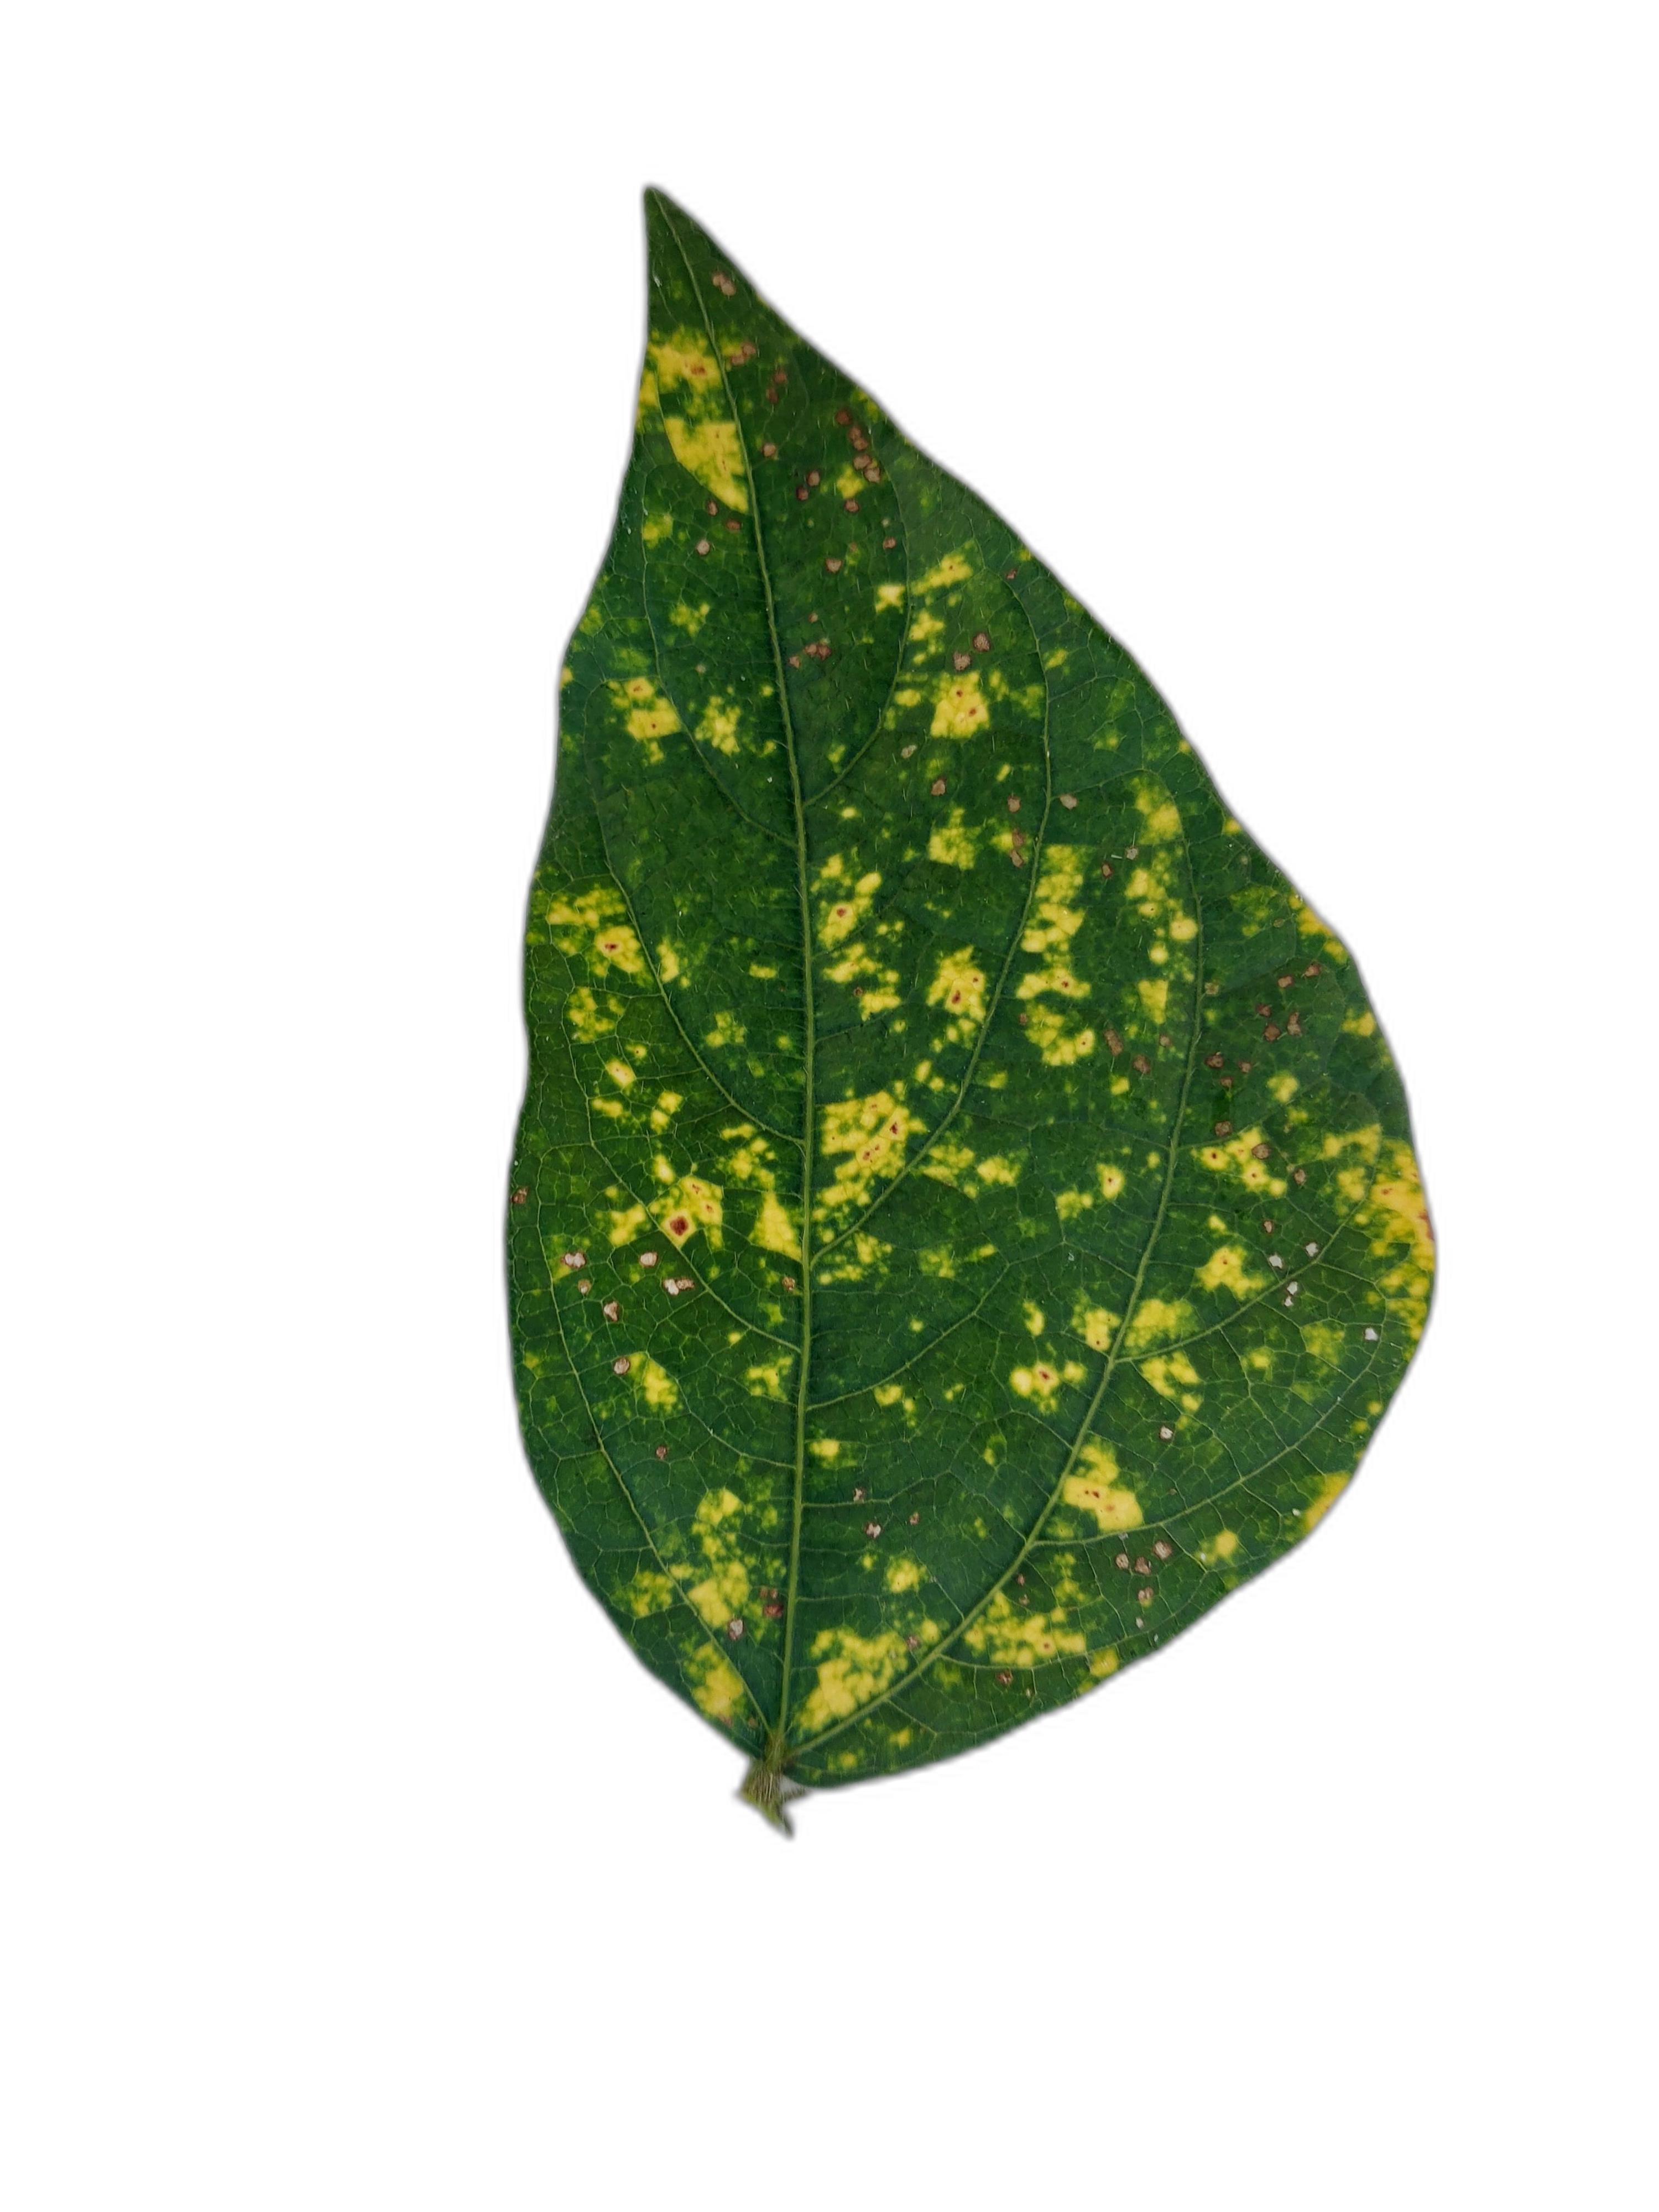
Label: Yellow Mosaic